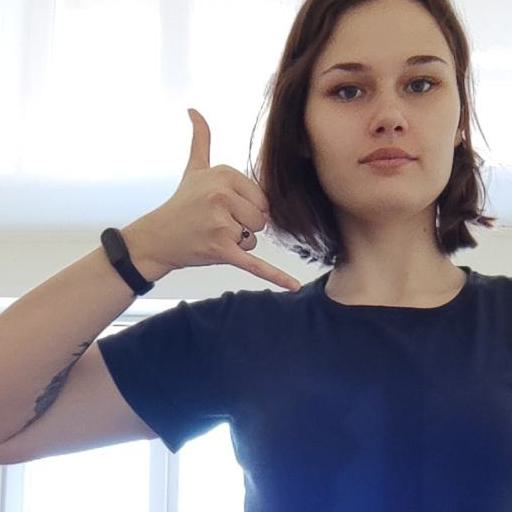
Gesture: call